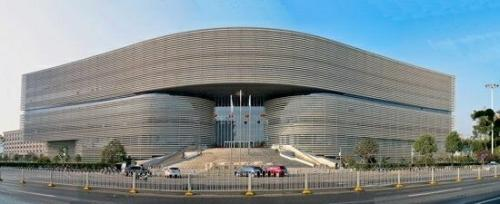
地标名称：湖北省图书馆
所在城市：武汉市·武昌区